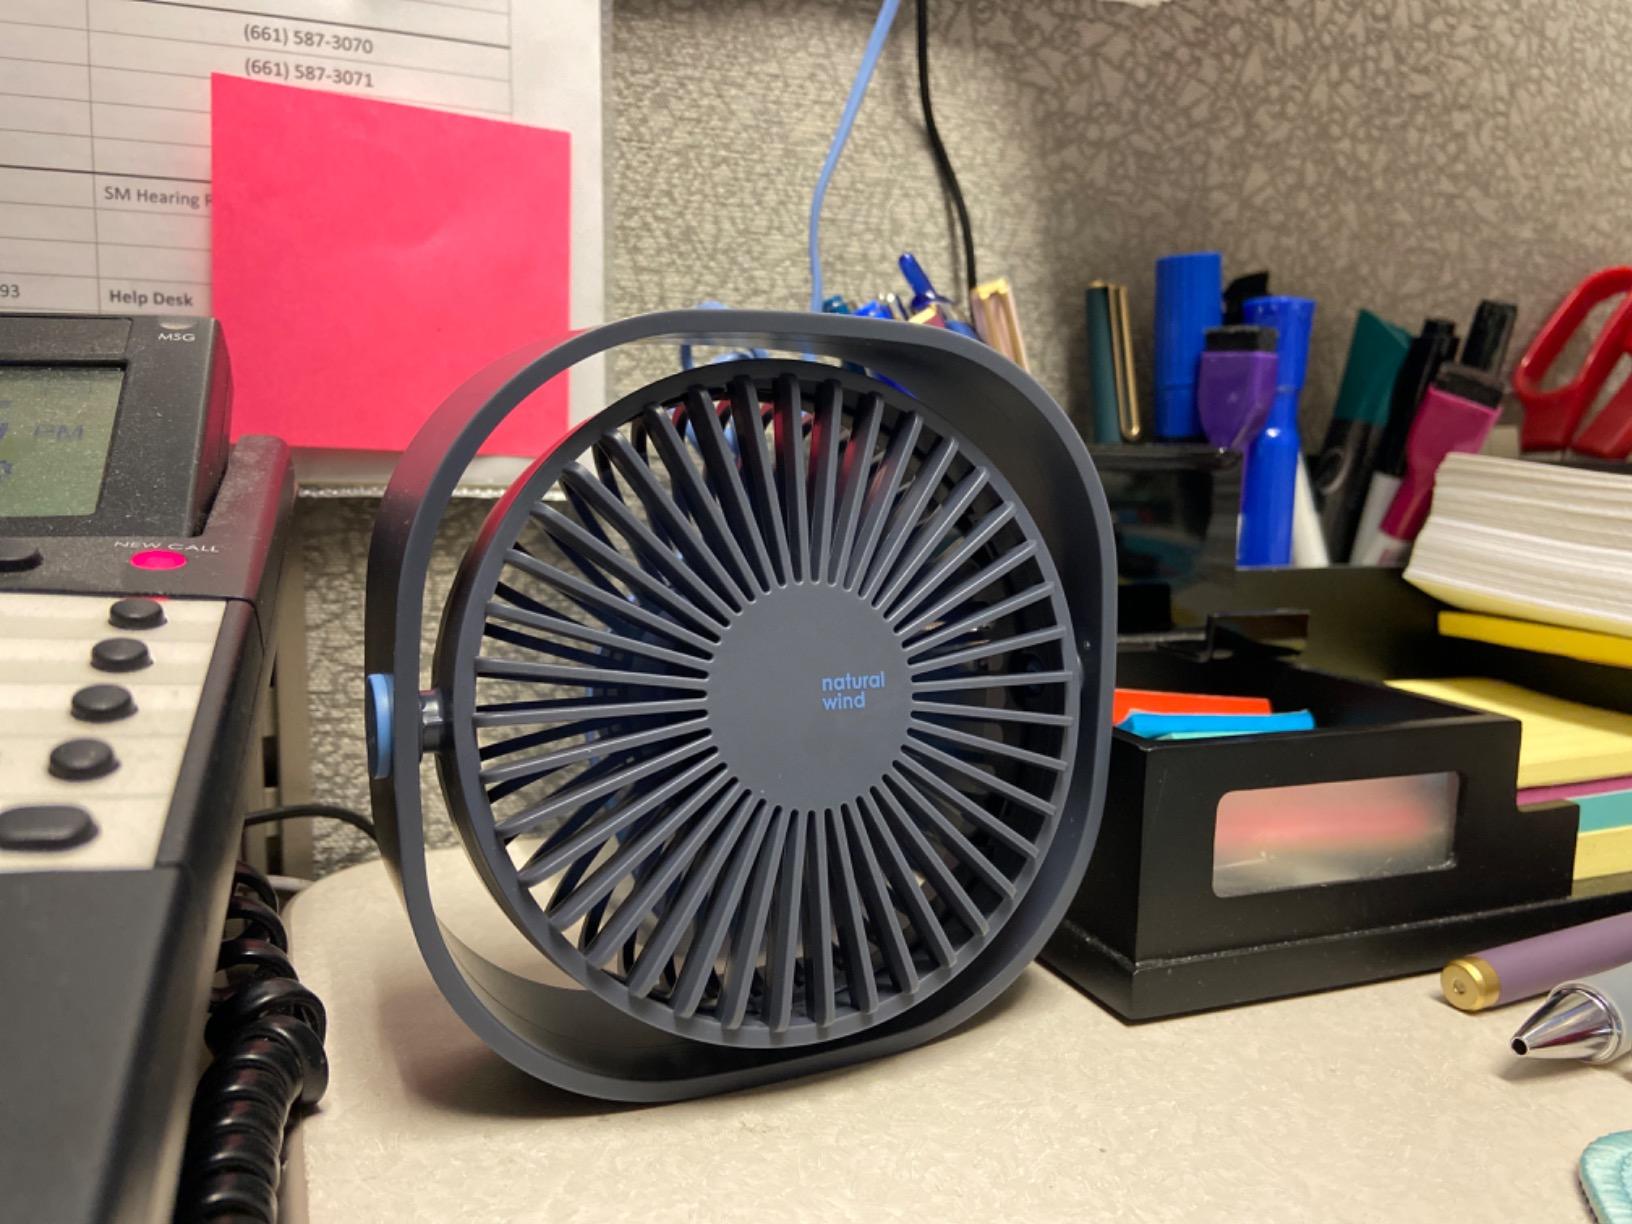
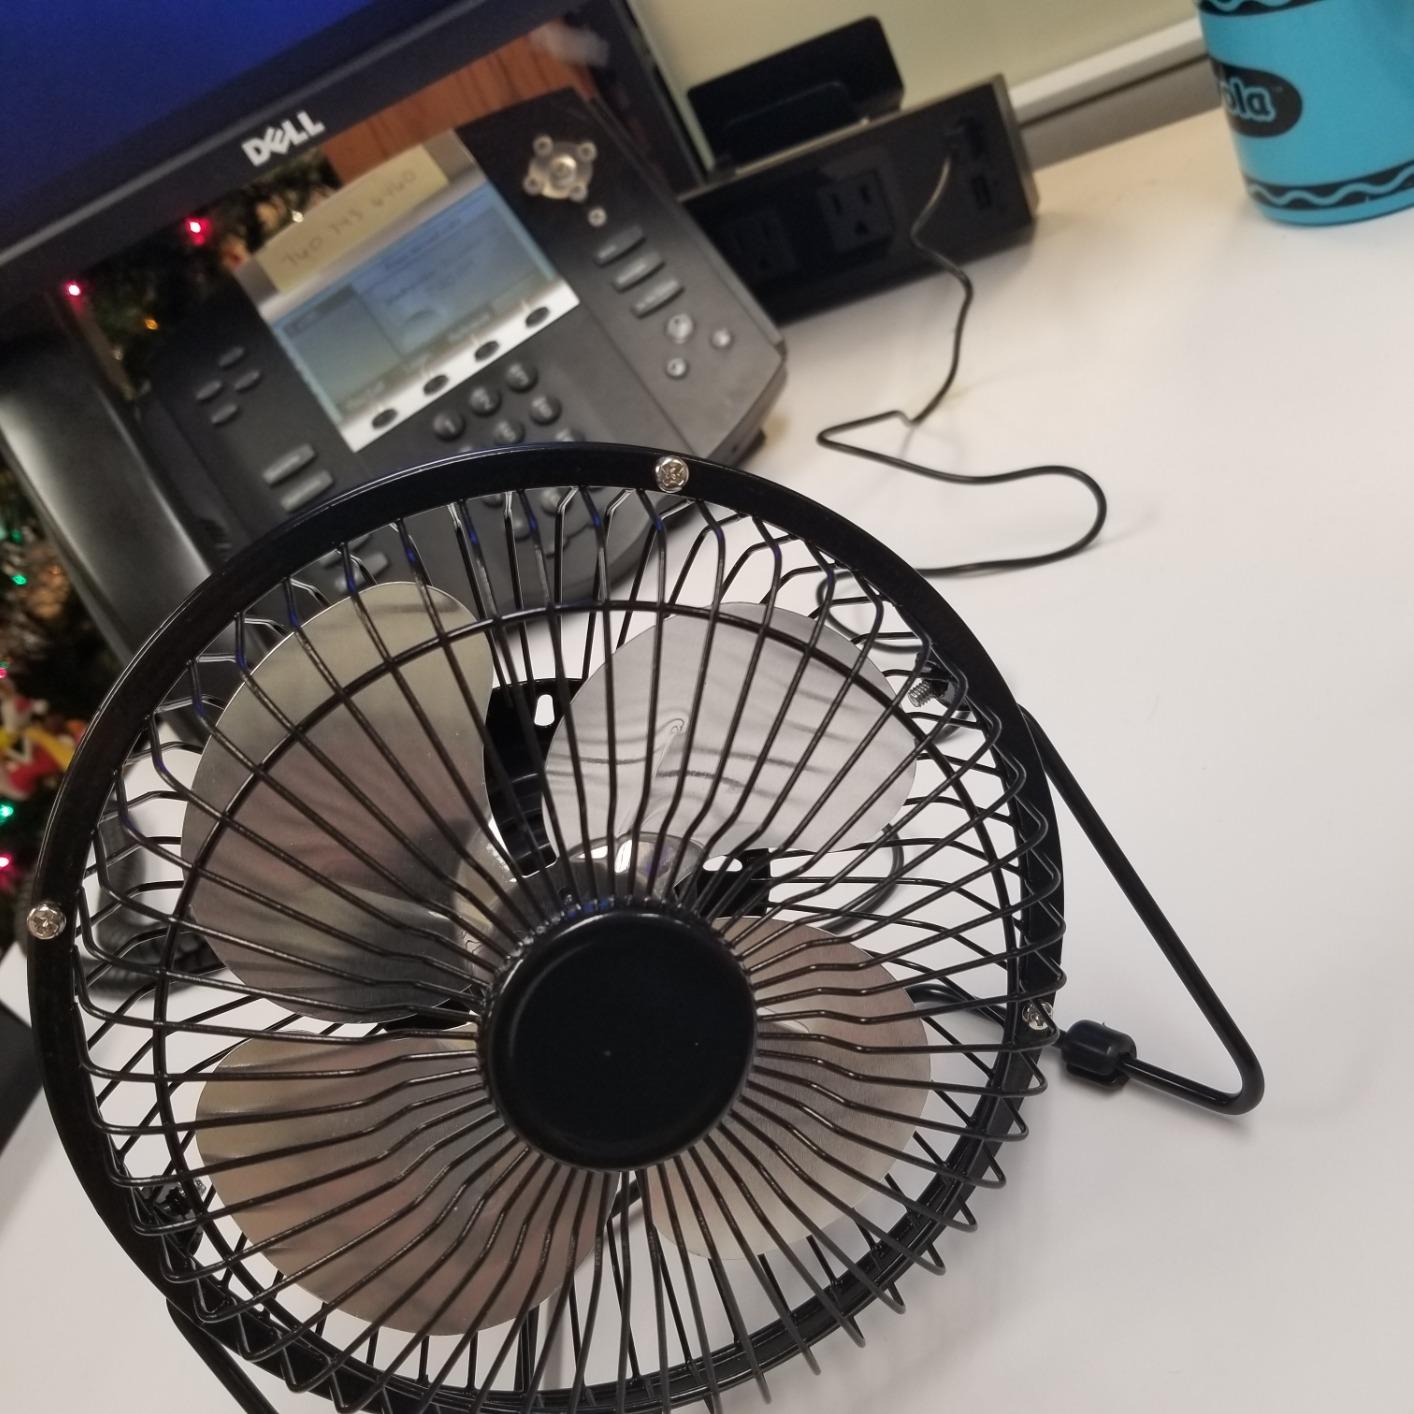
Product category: fan
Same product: no